Agis IV

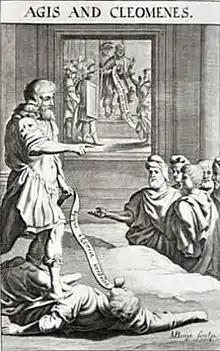
Kings Agis and Cleomenes, late 17th century engraving.

Agis IV (c. 265 BC – 241 BC), the elder son of Eudamidas II, was the 25th king of the Eurypontid dynasty of Sparta. Posterity has reckoned him an idealistic but impractical monarch.